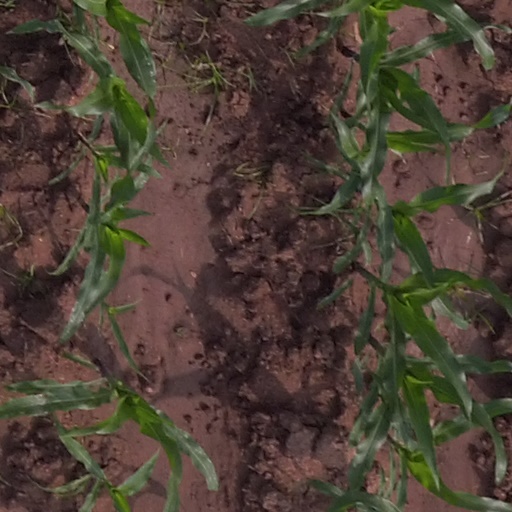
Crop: maize; corn